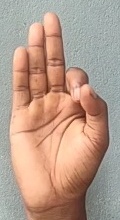
ASL sign: F